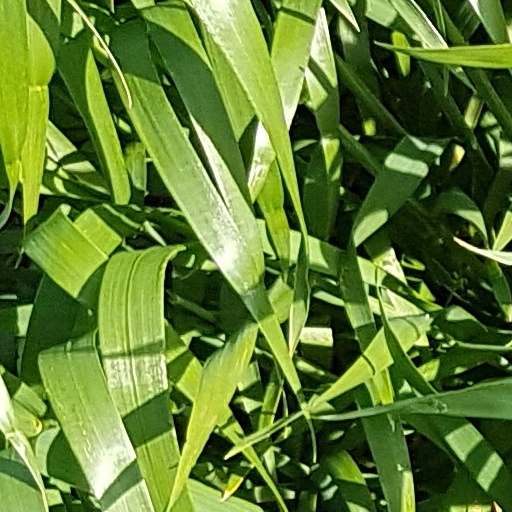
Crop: wheat